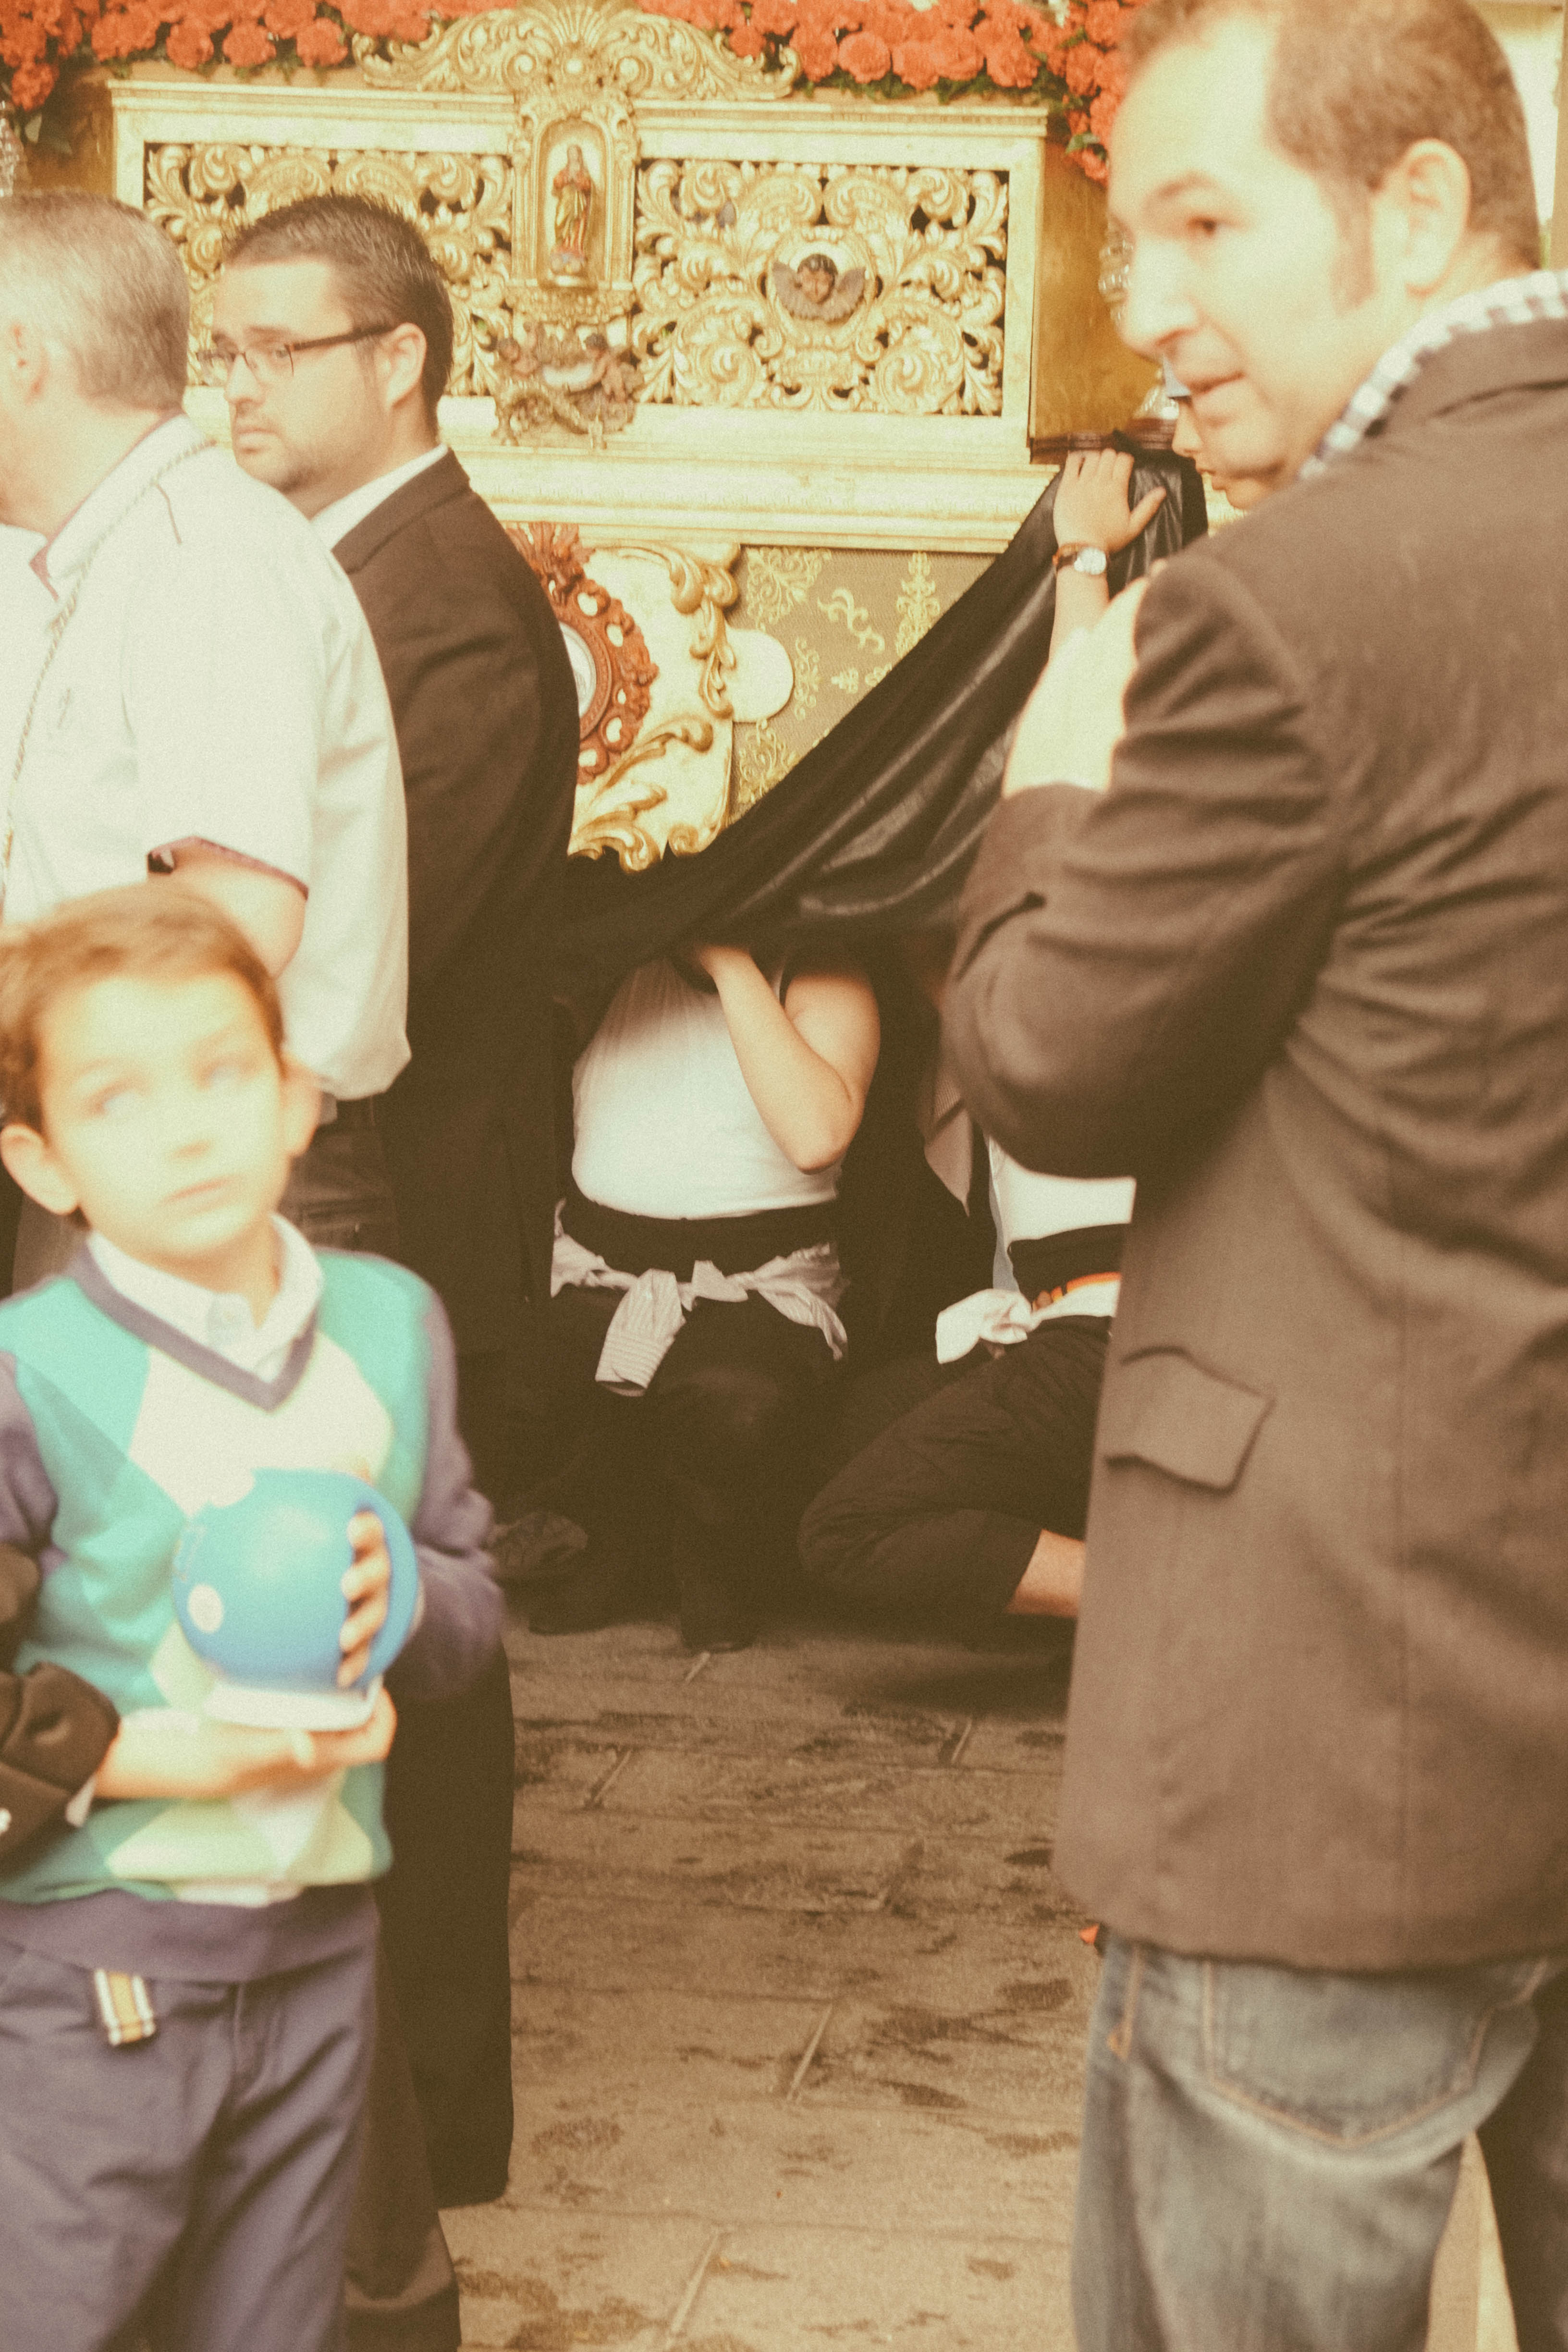
man, person, people, street, urban, male, photograph, sevilla, andalusia, image, cruzdemayo